Royal Academy Exhibition of 1843

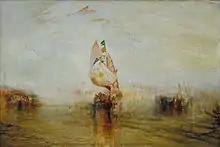
"The Sun of Venice Going to Sea" by J. M. W. Turner

The Royal Academy Exhibition of 1843 was an art exhibition organised by the British Royal Academy of Arts. It was staged between 8 May and 29 July 1843 at the National Gallery in London, the Academy's home since its move from Somerset House in 1837.